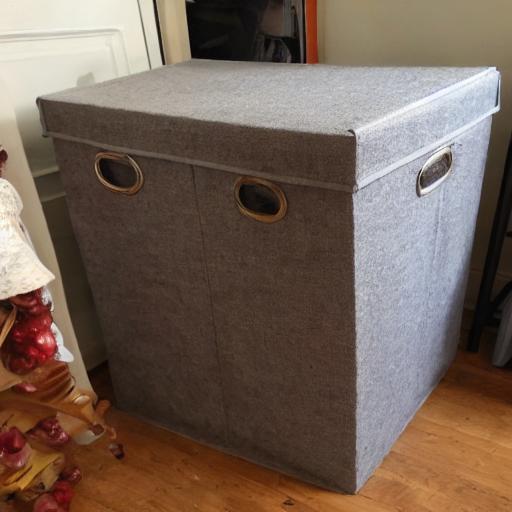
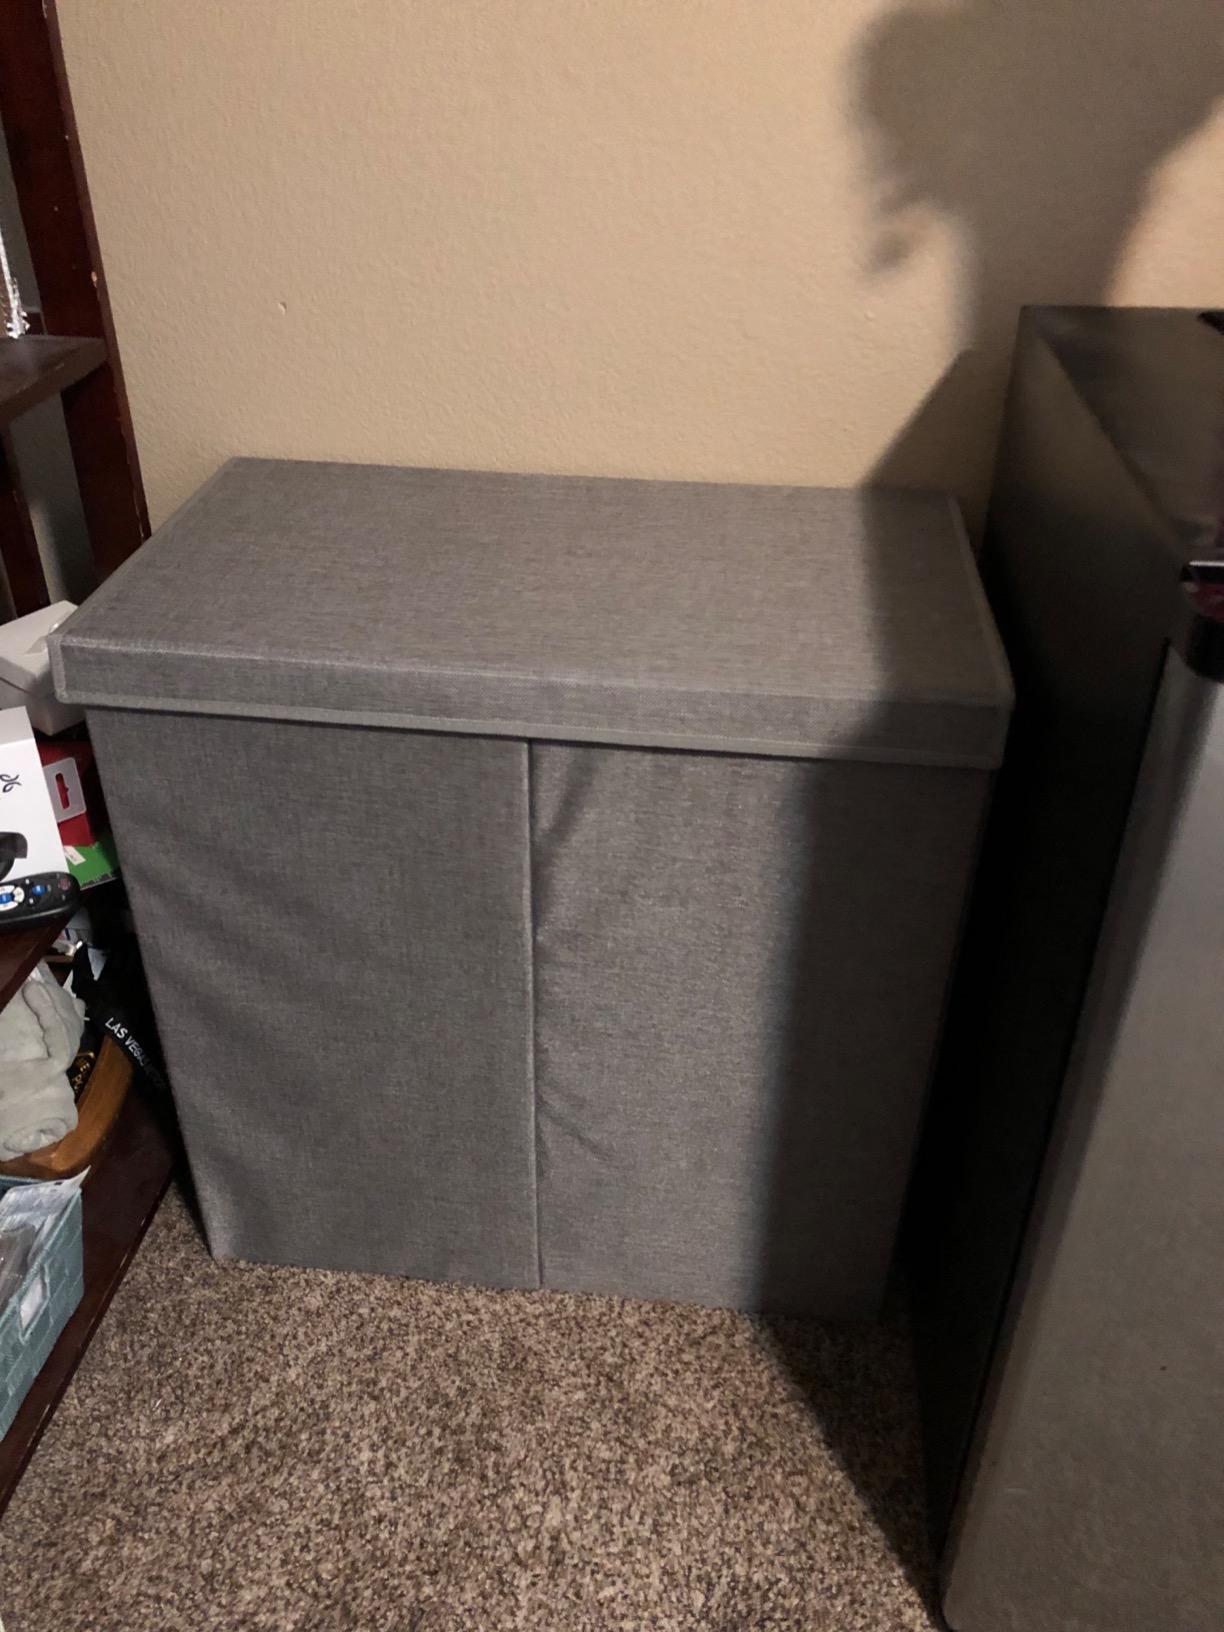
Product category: items_hamper
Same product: no